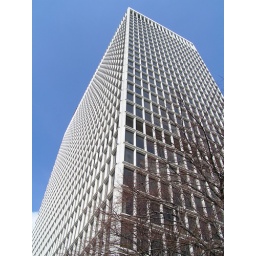
This 27 story box is one of the few large international style buildings in Detroit.